United Nations Security Council Resolution 1594

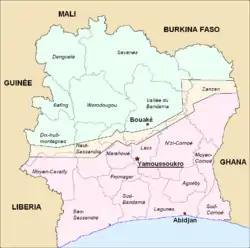
Buffer zone in Côte d'Ivoire

United Nations Security Council resolution 1594, adopted unanimously on 4 April 2005, after recalling previous resolutions on the situation in Côte d'Ivoire (Ivory Coast), particularly resolutions 1528 (2004), 1572 (2004) and 1584 (2005), the Council extended the mandate of the United Nations Operation in Côte d'Ivoire (UNOCI) until 4 May 2005.